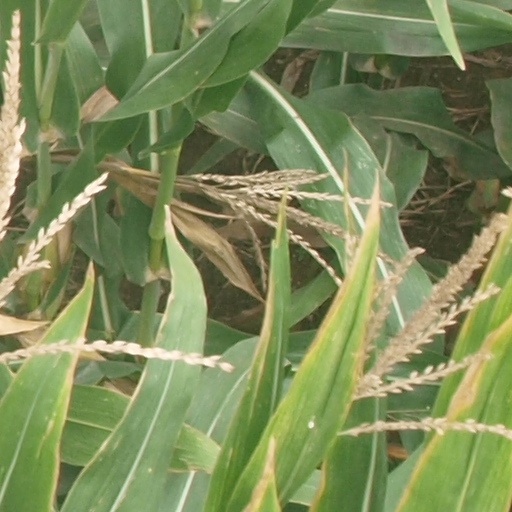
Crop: maize; corn